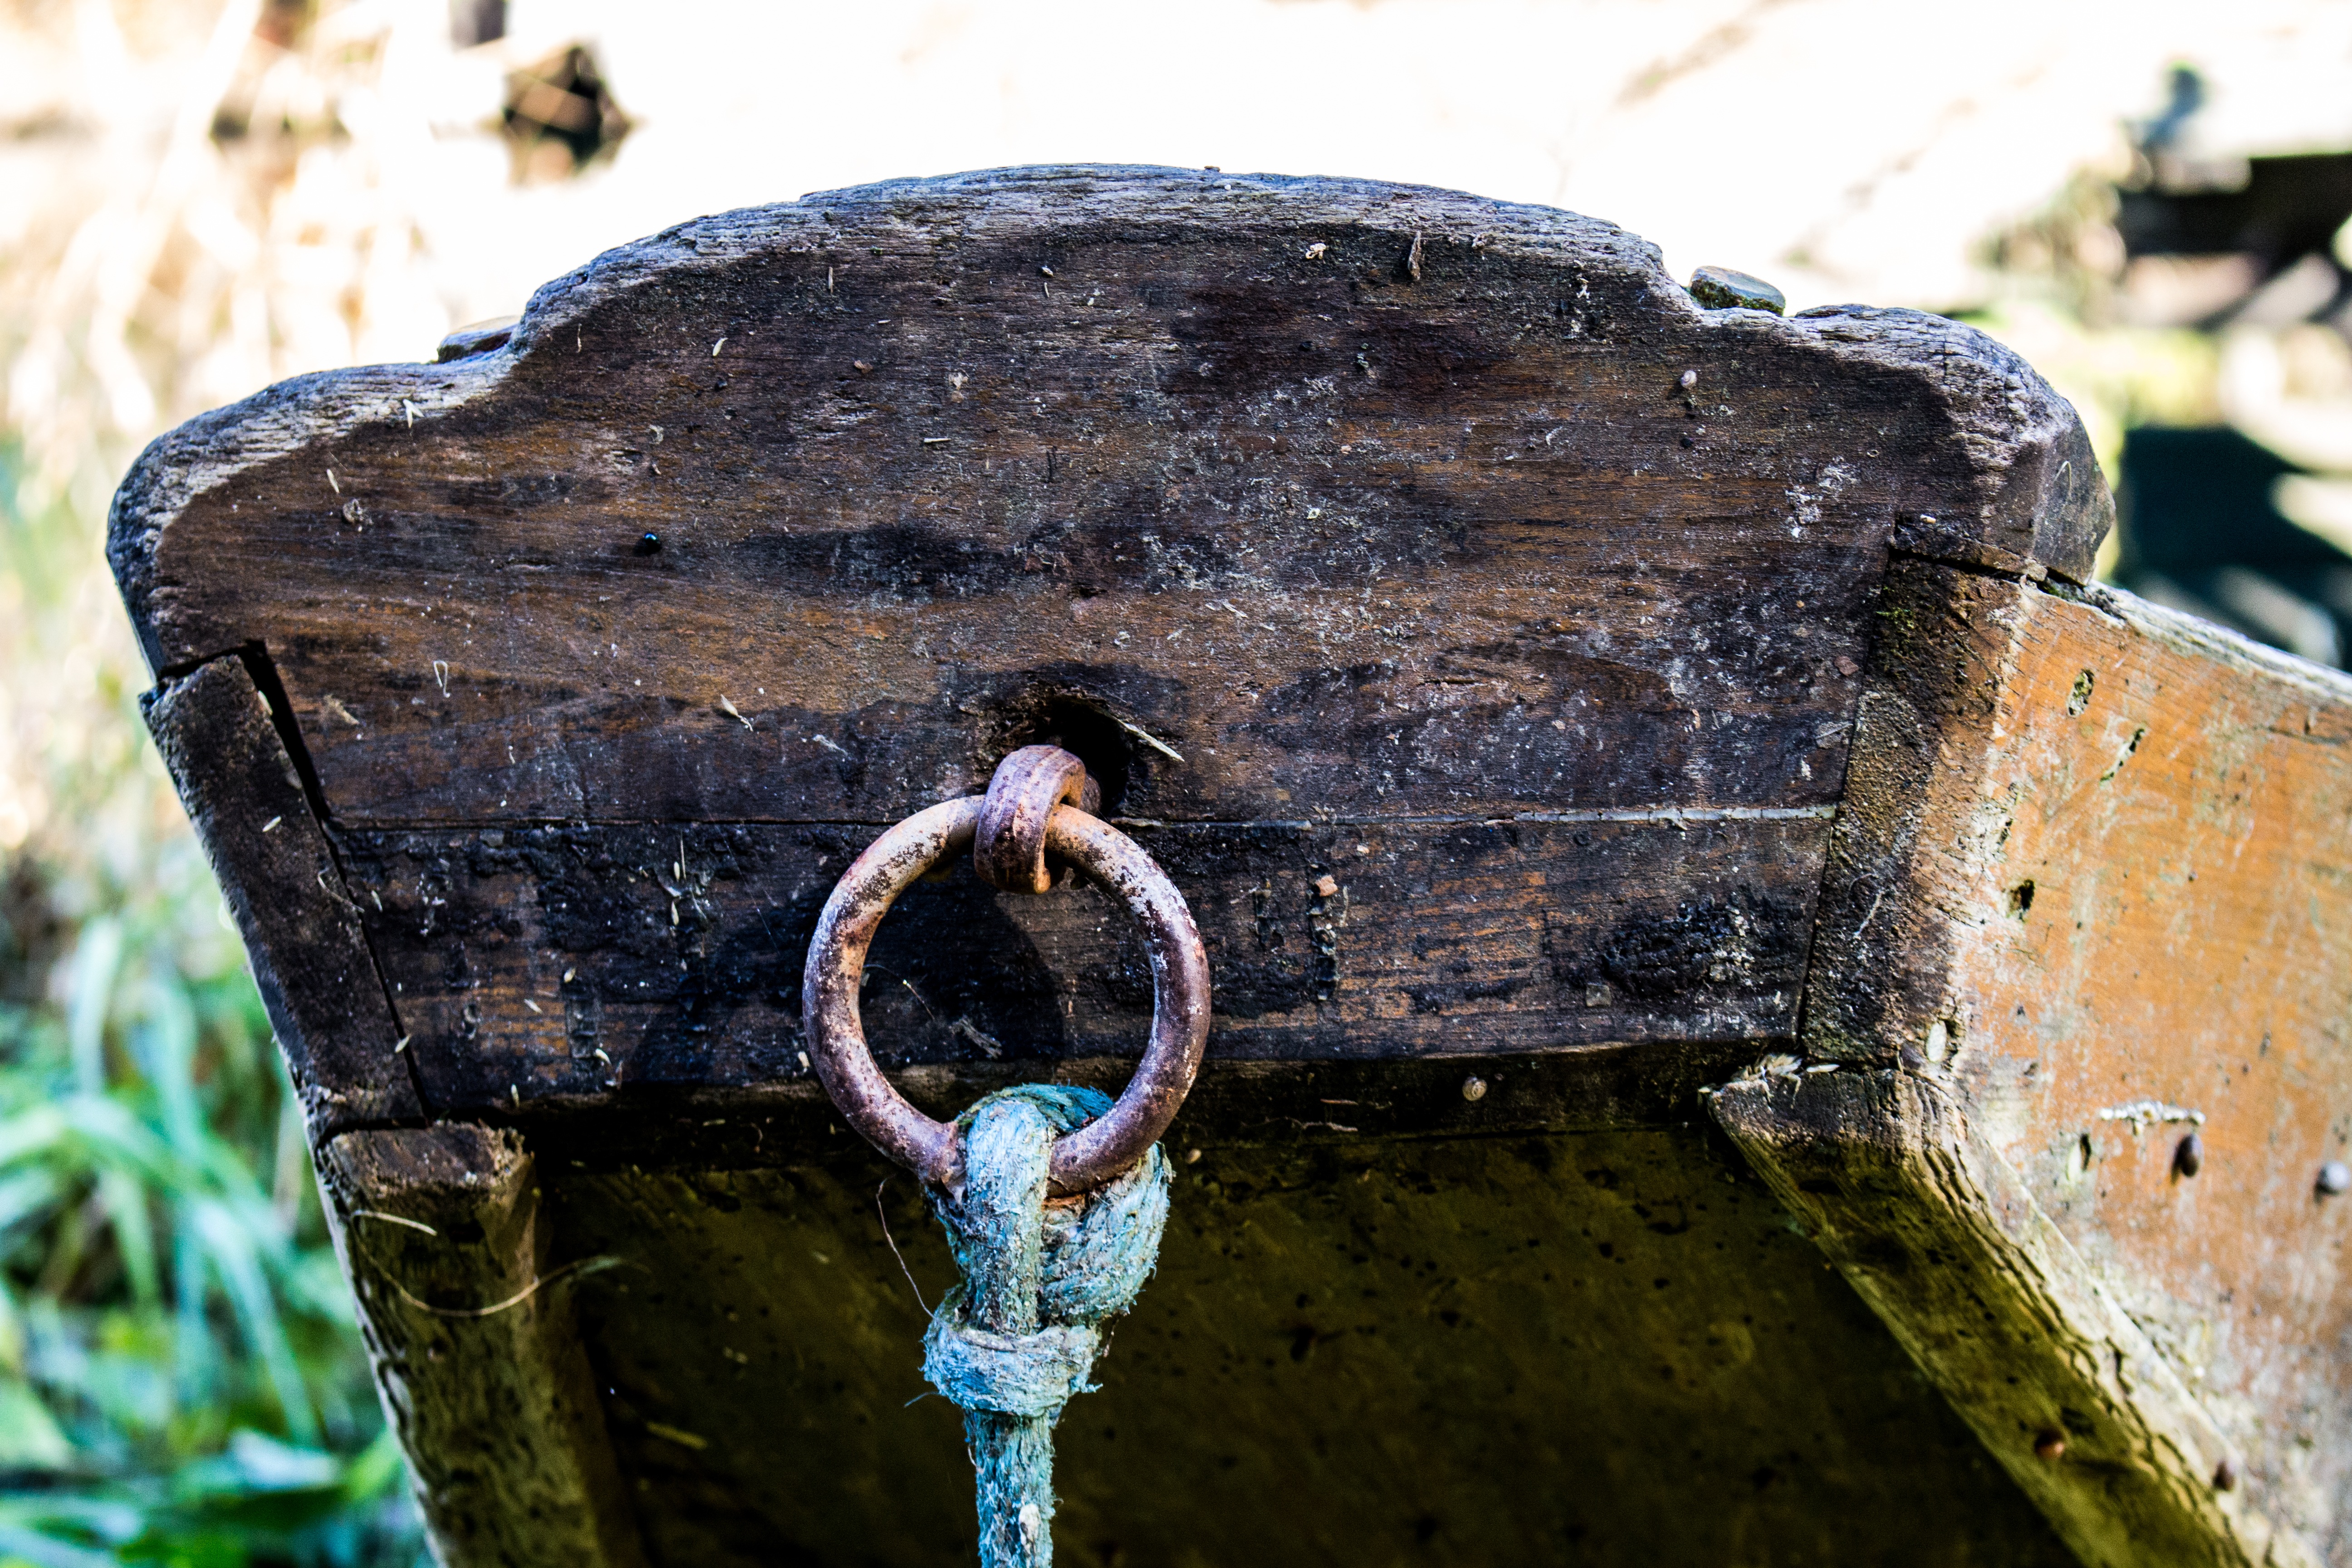
tree, water, nature, rock, wood, boat, vintage, ring, boot, blue, material, sculpture, art, temple, maritime, knot